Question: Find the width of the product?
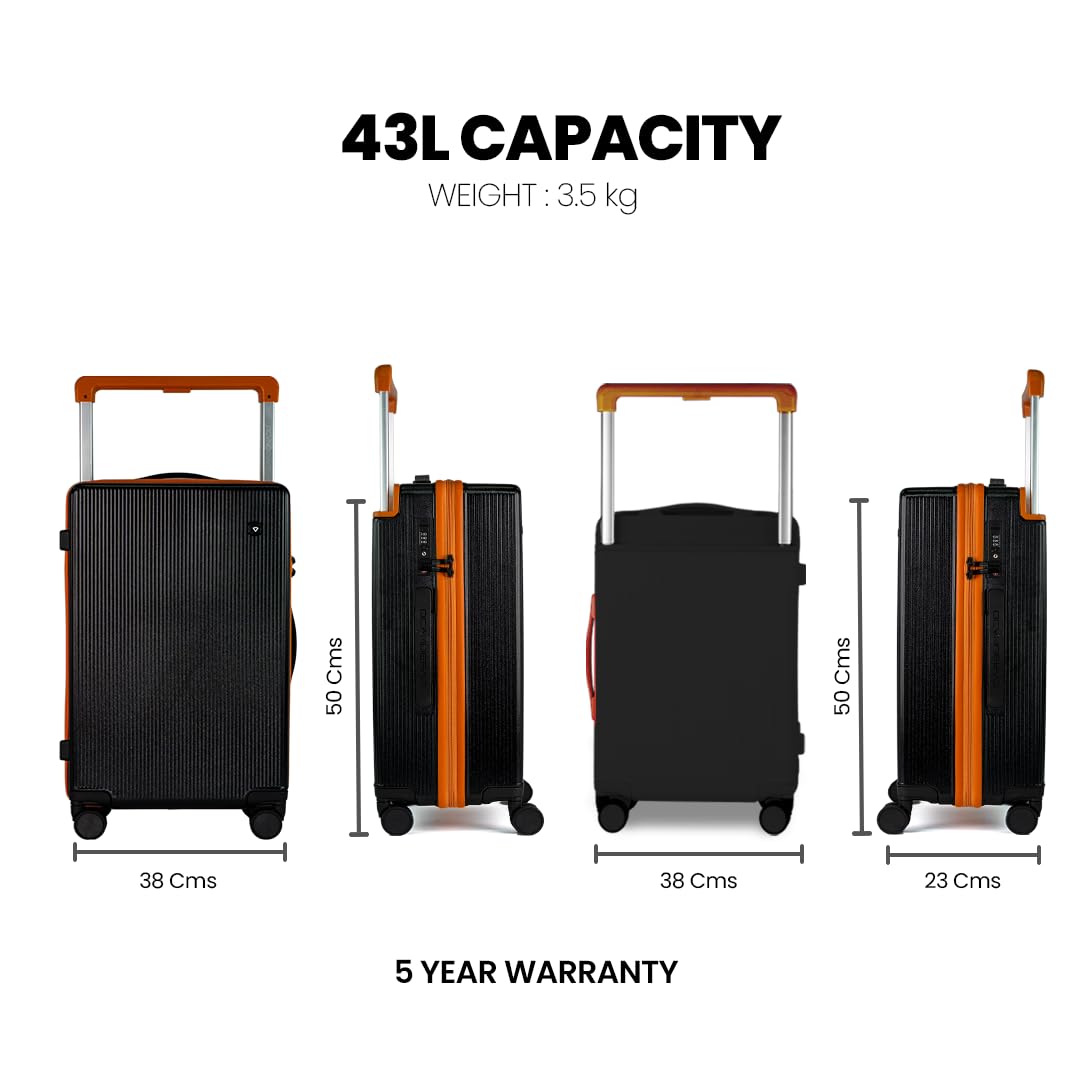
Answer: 23.0 centimetre